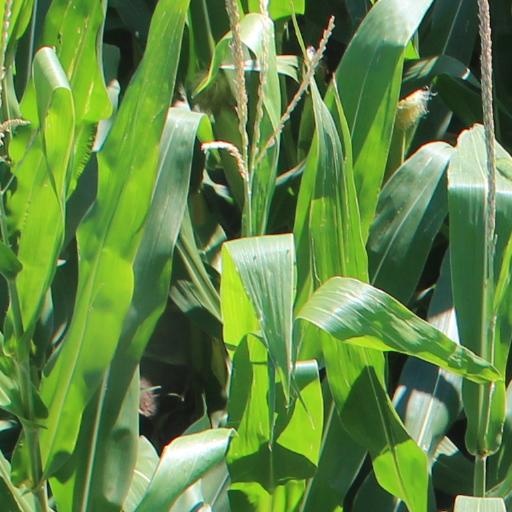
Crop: maize; corn